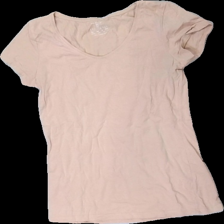
View: front
Type: T-shirt
Category: Ladies
Brand: Primark
Colors: Pink
Material: 100% cotton
Cut: Regular
Size: S
Season: All
Damage location: middle center
Damage 2 location: middle center
Price range: <50
Recommended usage: Export
Description: rosa t-shirt med sned söm
Comment: sned söm